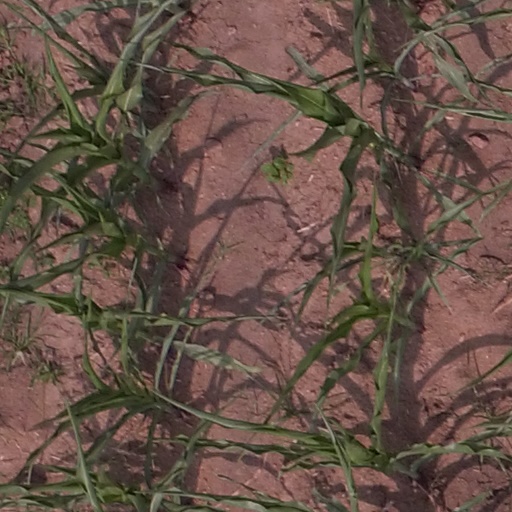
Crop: maize; corn